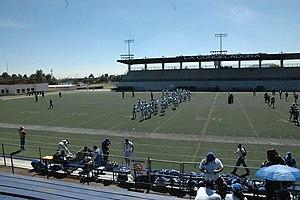
Match de Football Americain entre ITESM-Campus Ciudad de Mexico équipe juvénile et ITESM Campus Toluca, division C